Meena Jutla

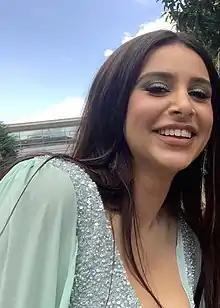
Sandhu created her own backstory for Meena.

Paige Sandhu's casting as Meena was announced by "Emmerdale" on 7 September 2020; she was announced as part of a "big autumn shake-up" alongside the castings of Lawrence Robb as Mackenzie Boyd and Simon Lennon as Ben Tucker. It was confirmed that Meena would be introduced as the estranged sister of established character Manpreet Sharma (Rebecca Sarker) and that the pair had fallen out in the past. Upon her casting, Sandhu described her character as fun and complex to play and she voiced her excitement at seeing how the viewers would react to her. She also stated that she had been enjoying filming with Sarker and Bhasker Patel, who plays Sarker's onscreen husband Rishi Sharma. On 24 September 2020, the day of Meena's first appearance, Sandhu revealed more details concerning her character. She stated that Meena is the opposite of her sister Manpreet, and that she is irresponsible, apathetic and unreliable, which she found enjoyable to portray. Sandhu also found Meena to be wild and intelligent, noting her talent for manipulating people. She explained: "She knows how to work people and she's a chameleon, depending on who she's talking to. She wonders: 'What can I get out of this person?'"